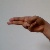
The image shows a hand gesture representing the letter 'H' in Indian Sign Language.